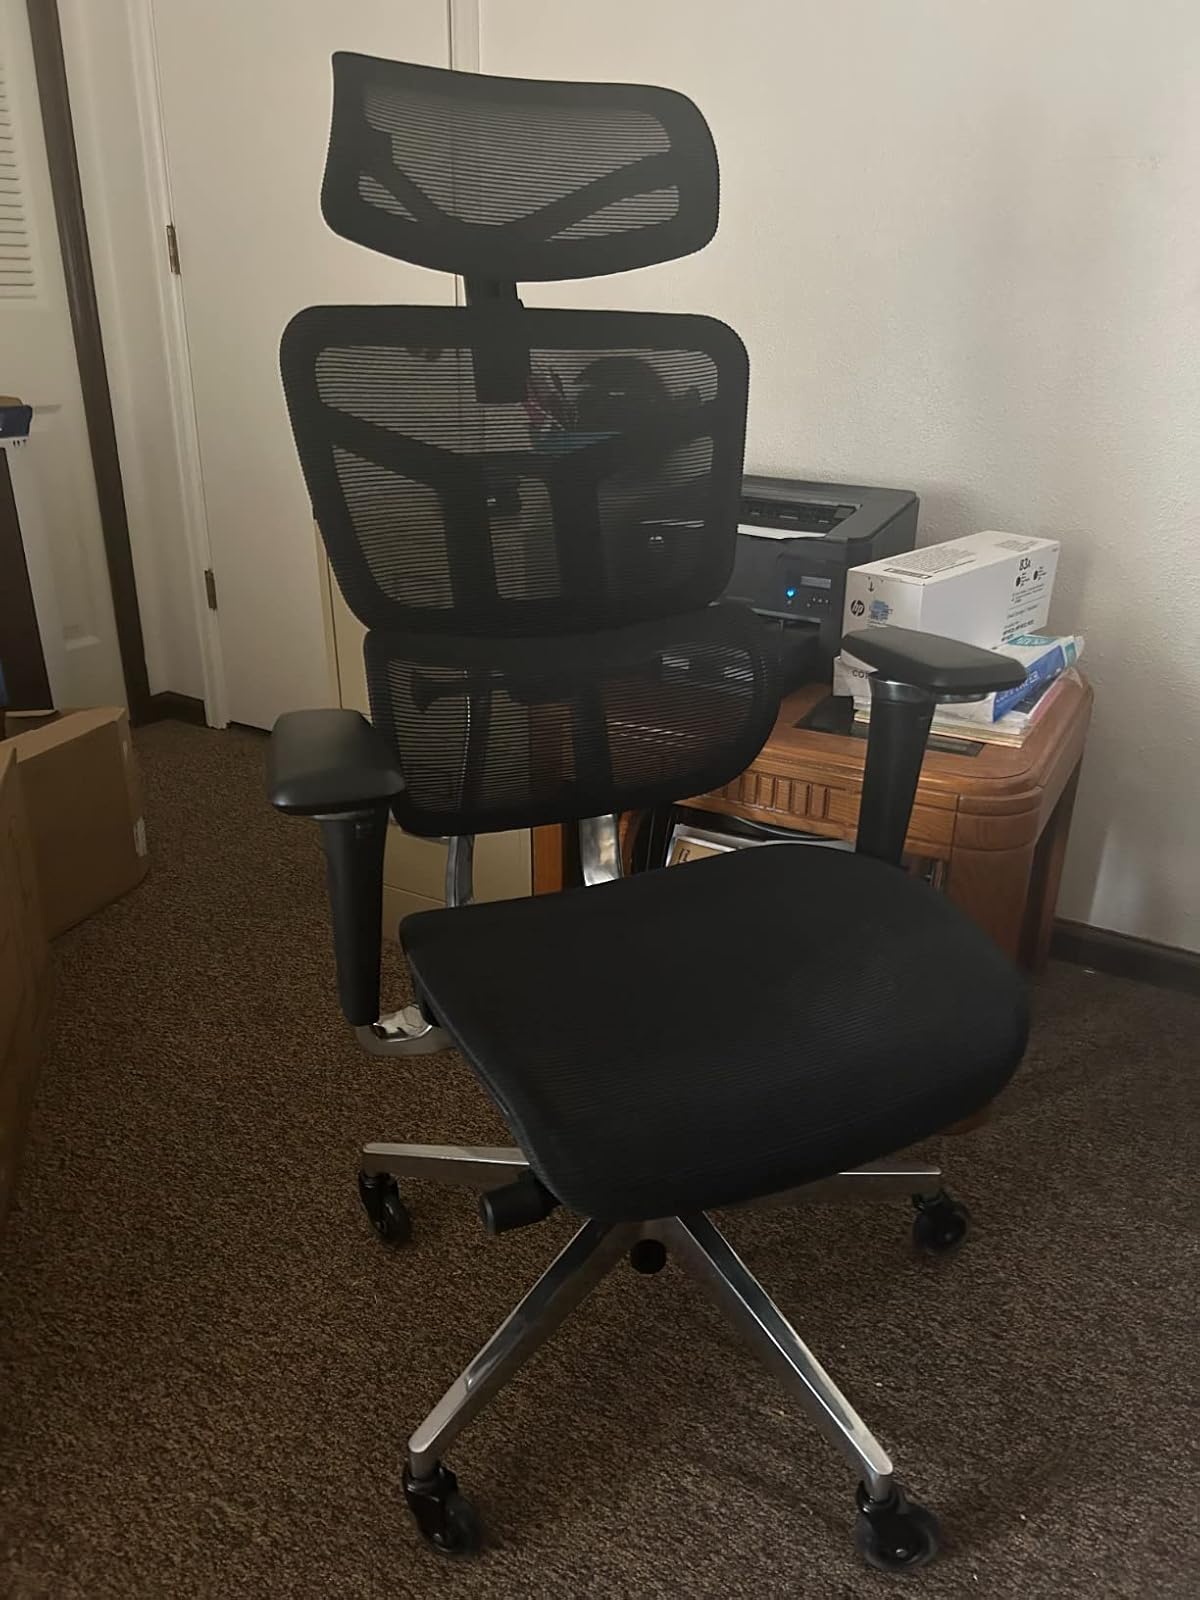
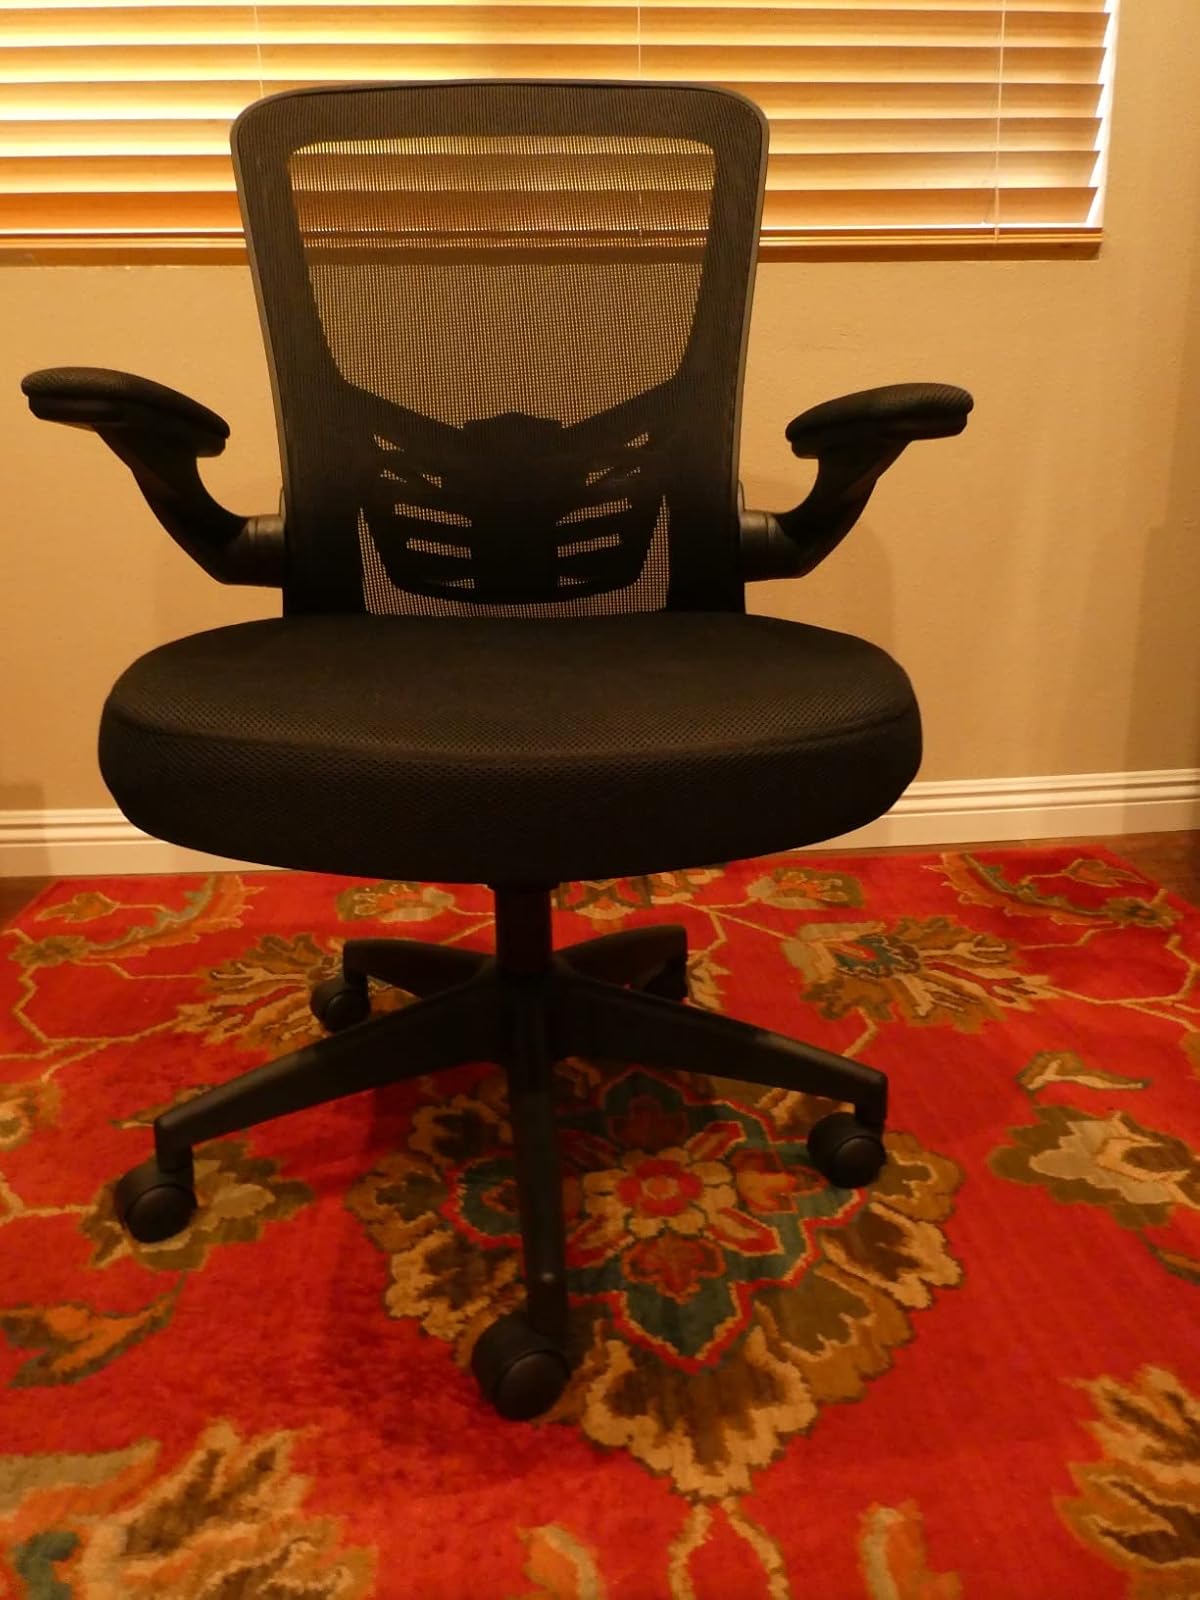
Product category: items_chair
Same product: no